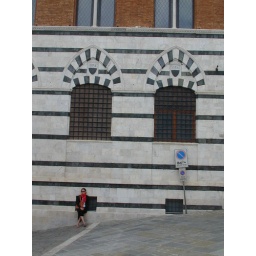
Green bands, blue sign, red scarf, in Sienna